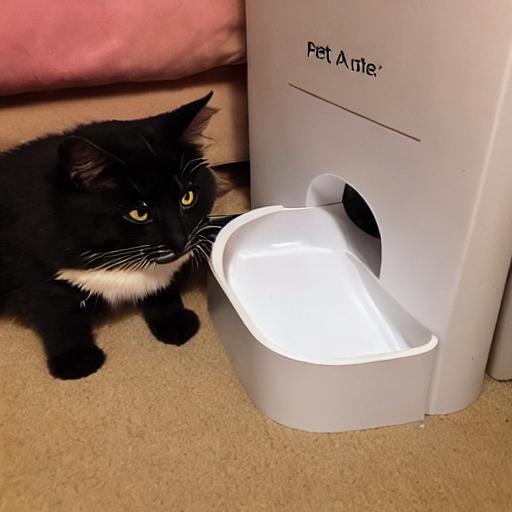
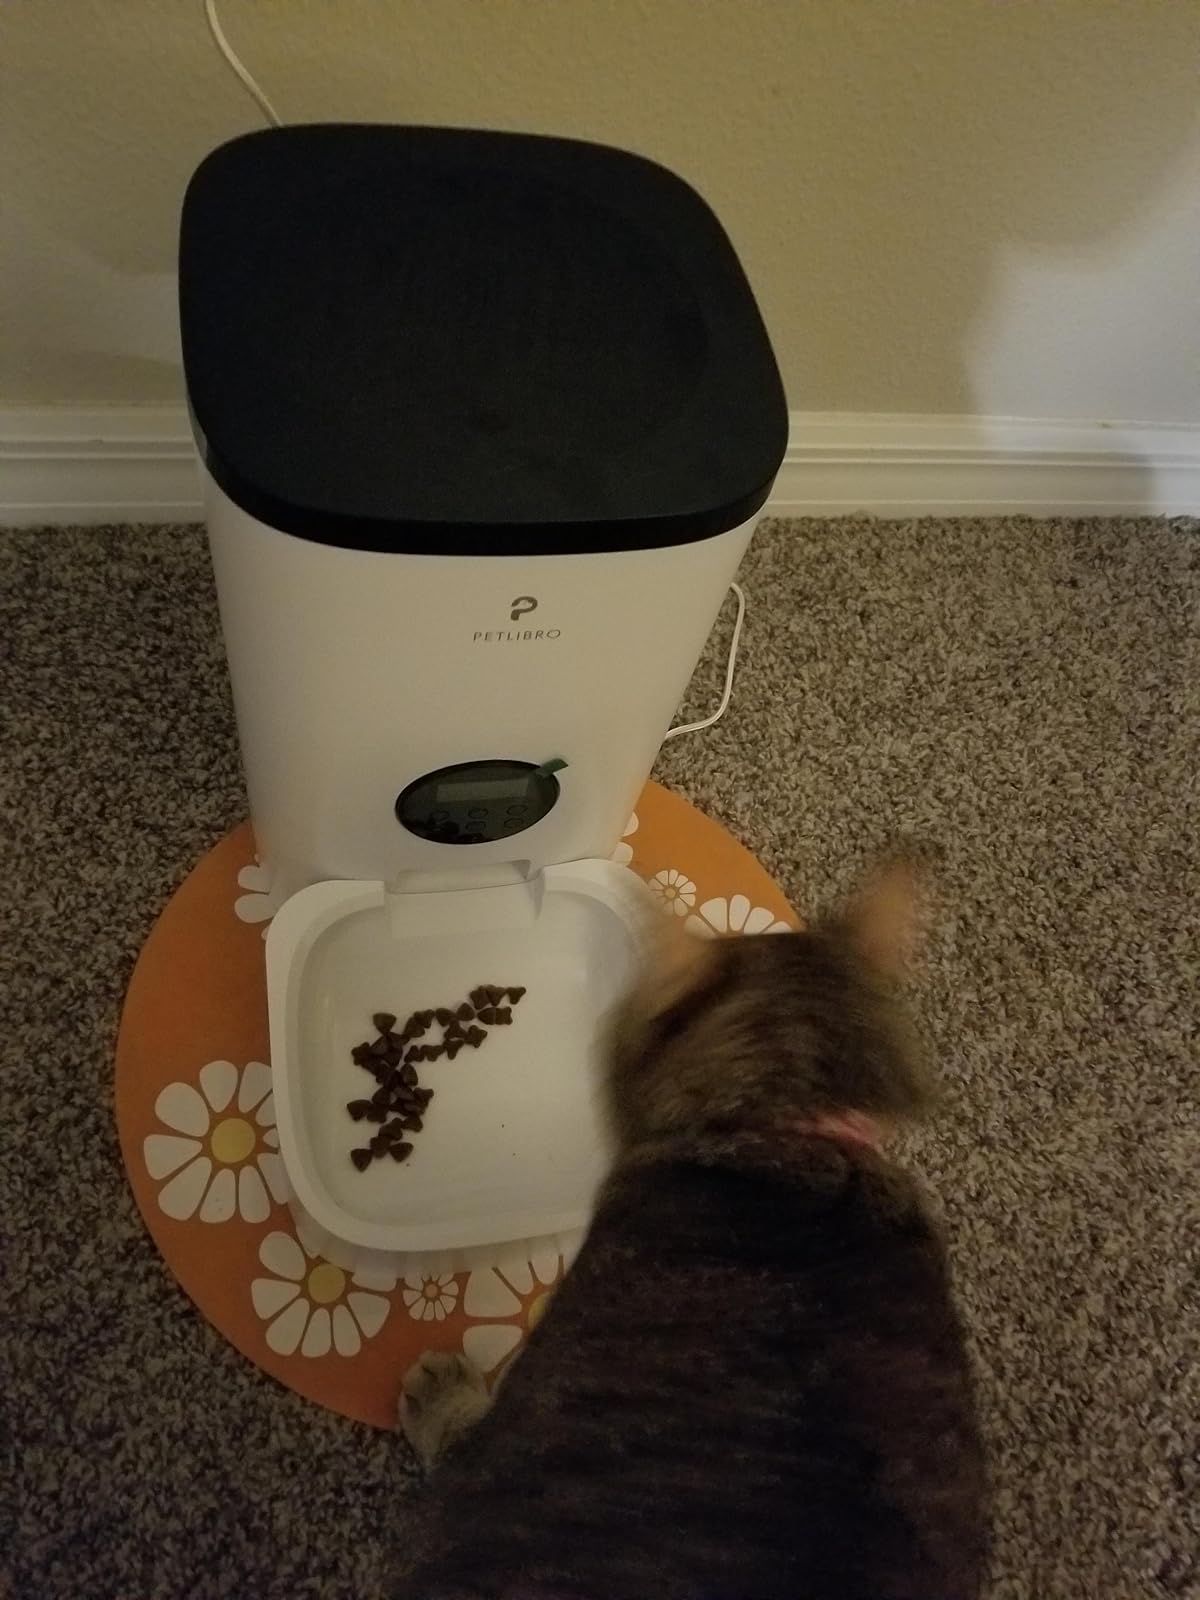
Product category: items_feeder
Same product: no